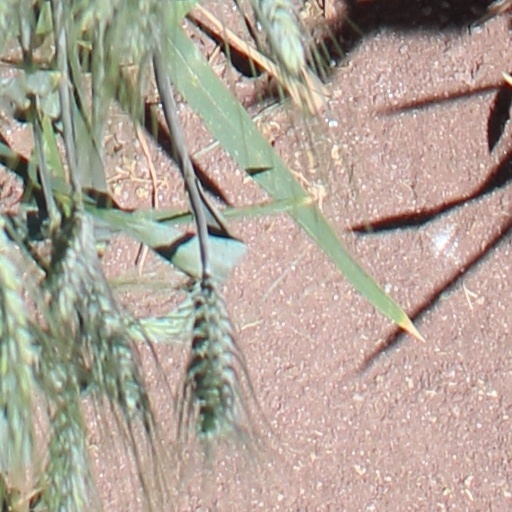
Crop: wheat